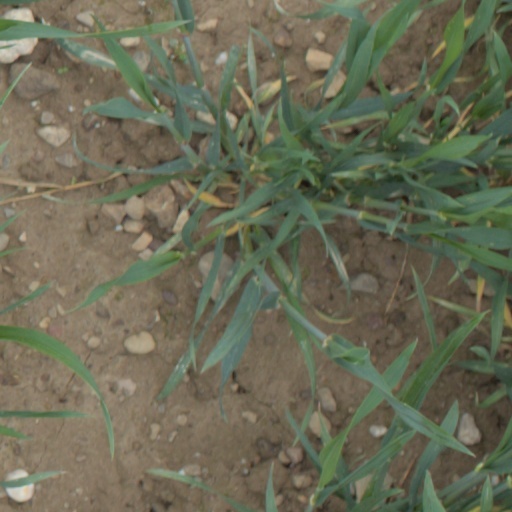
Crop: wheat